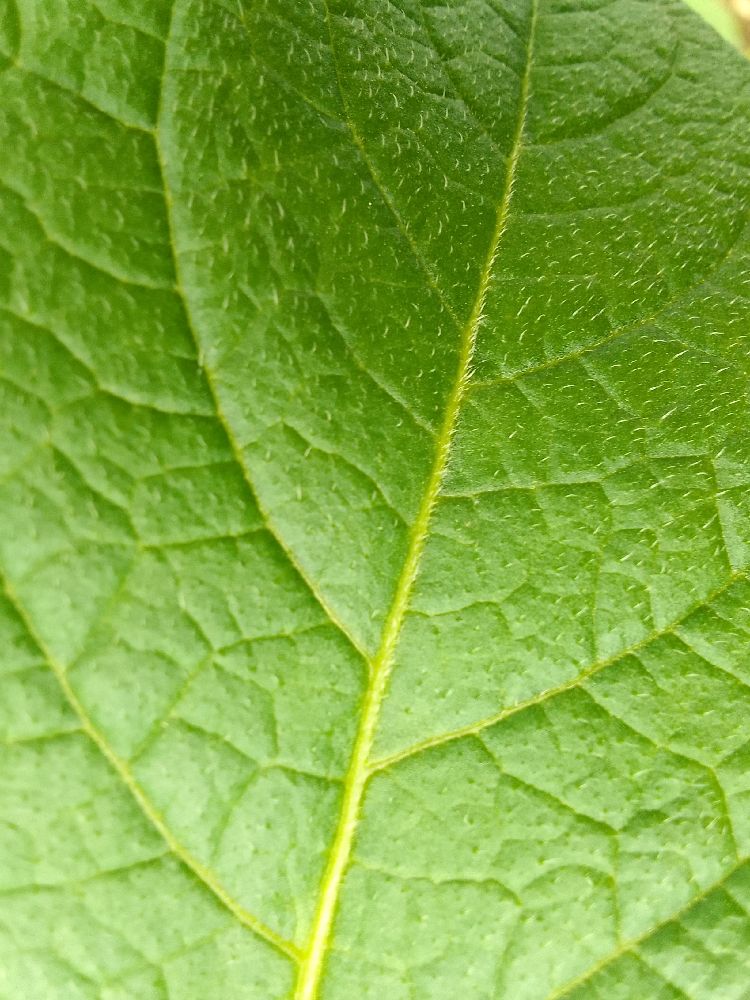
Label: Healthy